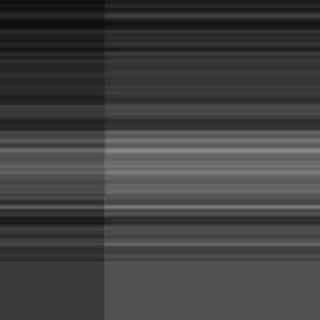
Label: sugarcane_bacterial_blight